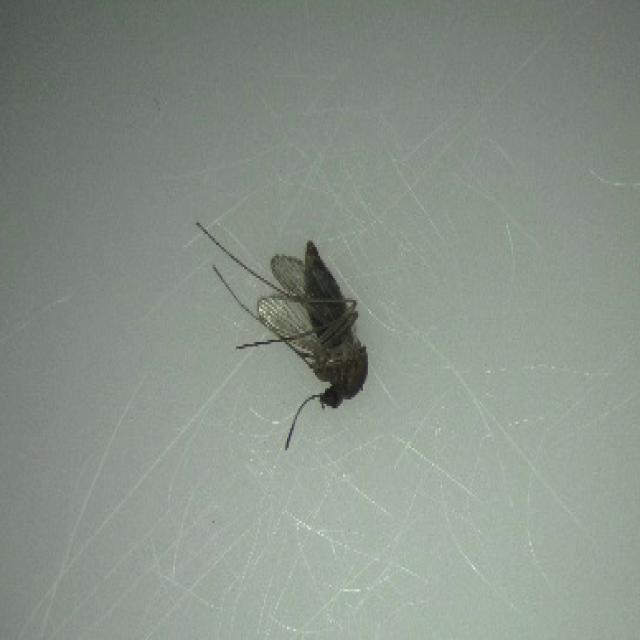
Species: culex_tritaeniorhynchus